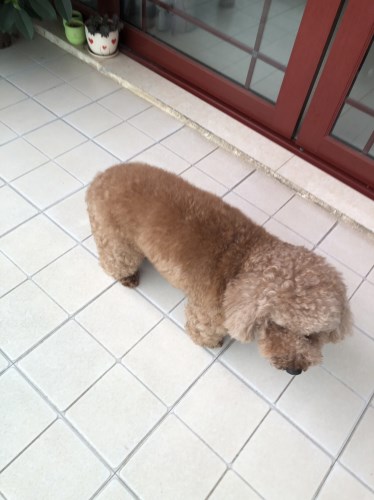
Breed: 7449-n000128-teddy